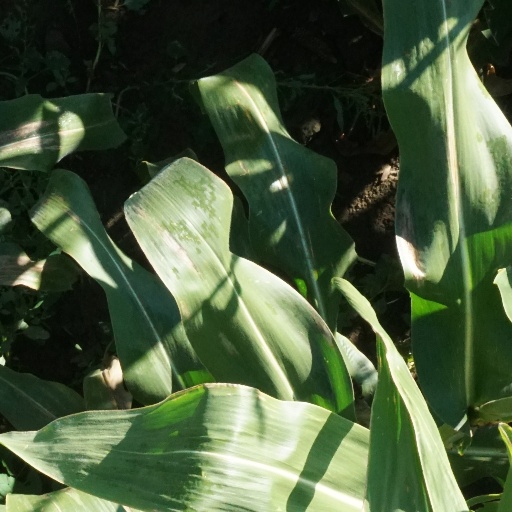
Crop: maize; corn